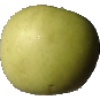
Label: Apple Golden 3